Al From

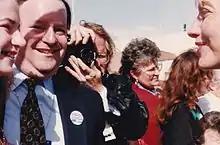
Al From greeting Hillary Clinton the day after Bill Clinton's 1992 victory

From played a prominent role during the successfully 1992 United States presidential election campaign of Bill Clinton, being described as "Bill's good buddy", as the Clinton campaign successfully recovered the Reagan Democrats. and served as the domestic policy advisor to the Clinton transition. About From's influence, Adam Nagourney of "USA Today" wrote: "The ideas at the crux of the Clinton candidacy were largely drafted by the DLC." In recruiting Clinton, From and Clinton struck a deal. In July 1992, From stated that "Clinton is going to win", and argued: "The American people have decided overwhelmingly that the country is going in the wrong direction, and George Bush won't reverse it. So I believe that we're going to have a new president." Many of the ideas that comprise the core of the agenda of the New Democrats, and that were initially considered to be fringe or heretical, came from work done under From's leadership at the DLC. National service, an expanded Earned Income Tax Credit, community policing, welfare reform, expanded free trade, charter schools, and re-inventing government were all championed by scholars and analysts at the DLC before becoming public policy. As a result, From is seen as a long-time advisor to Clinton and the godfather of the New Democrats movement.